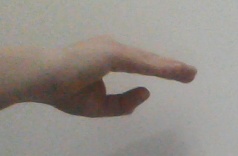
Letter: jeem